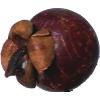
Label: Mangostan 1